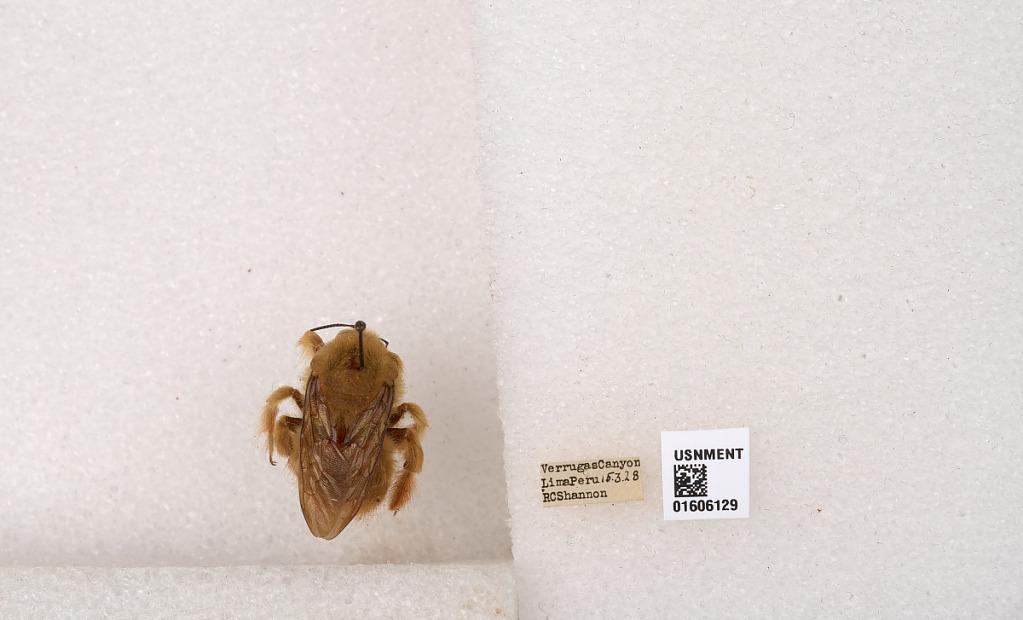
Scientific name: Xylocopa (Neoxylocopa) brasilianorum (Linnaeus)
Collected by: Shannon
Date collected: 1928-3-15
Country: Peru
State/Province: Lima
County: Huarochiri
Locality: Verrugas Canyon